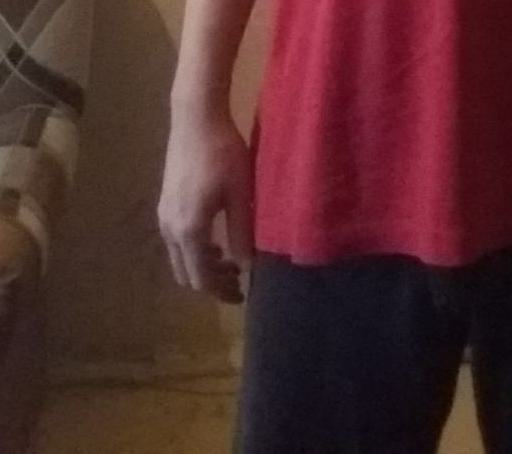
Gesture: no_gesture